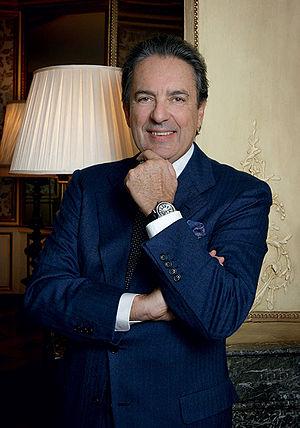
Philippe Charriol